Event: Typhoon Ruby
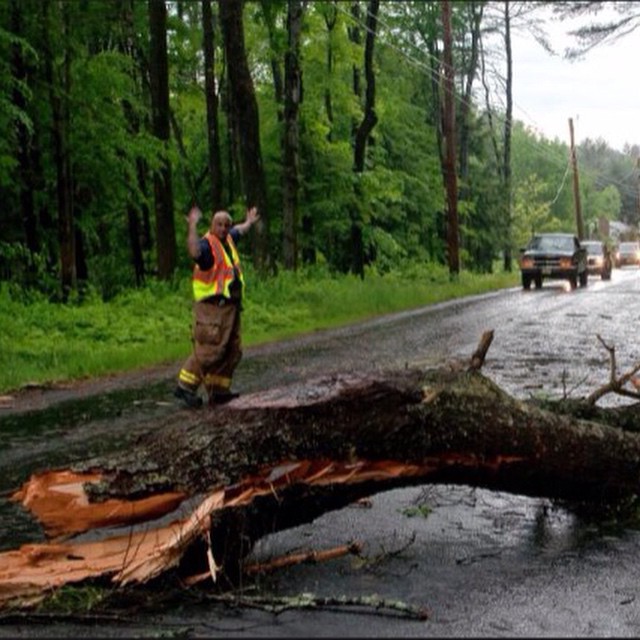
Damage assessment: damage